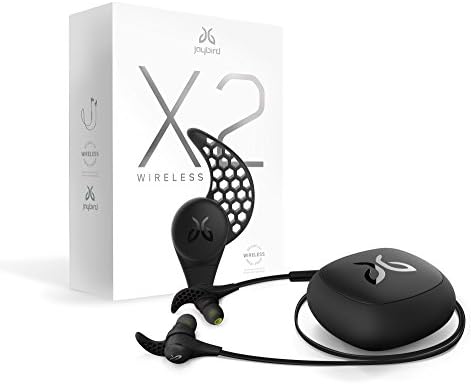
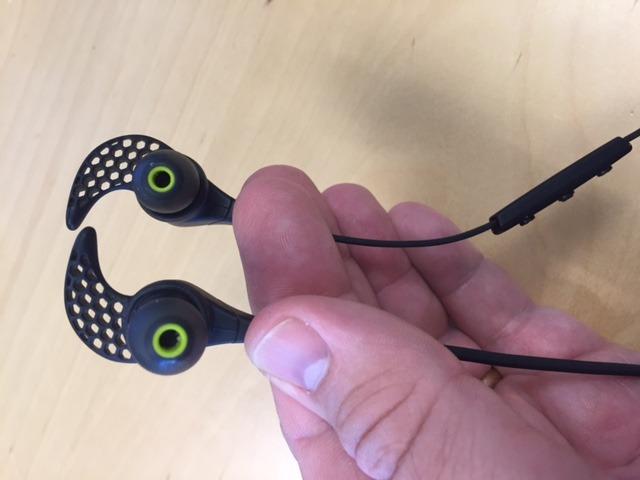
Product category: headphones
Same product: yes